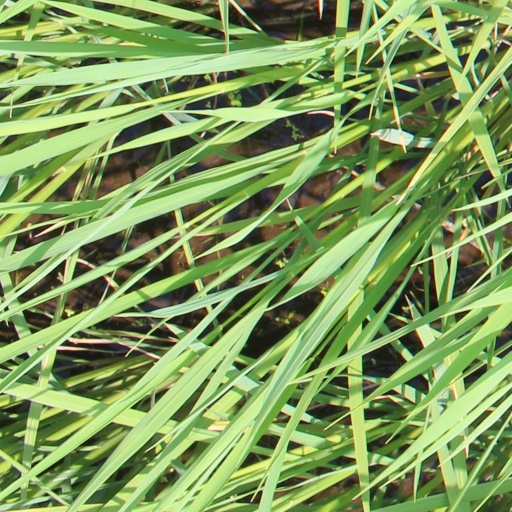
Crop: rice